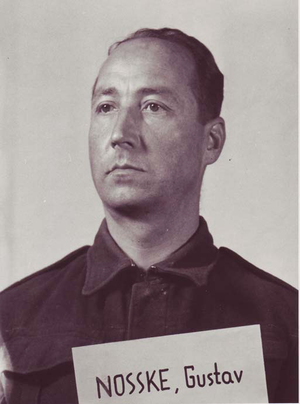
Gustav Adolf Nosske est un juriste allemand et un officier SS-Obersturmbannführer. Il commanda en 1941 l'Einsatzkommando 12 au sein de l'Einsatzgruppe D dirigé par Otto Ohlendorf.